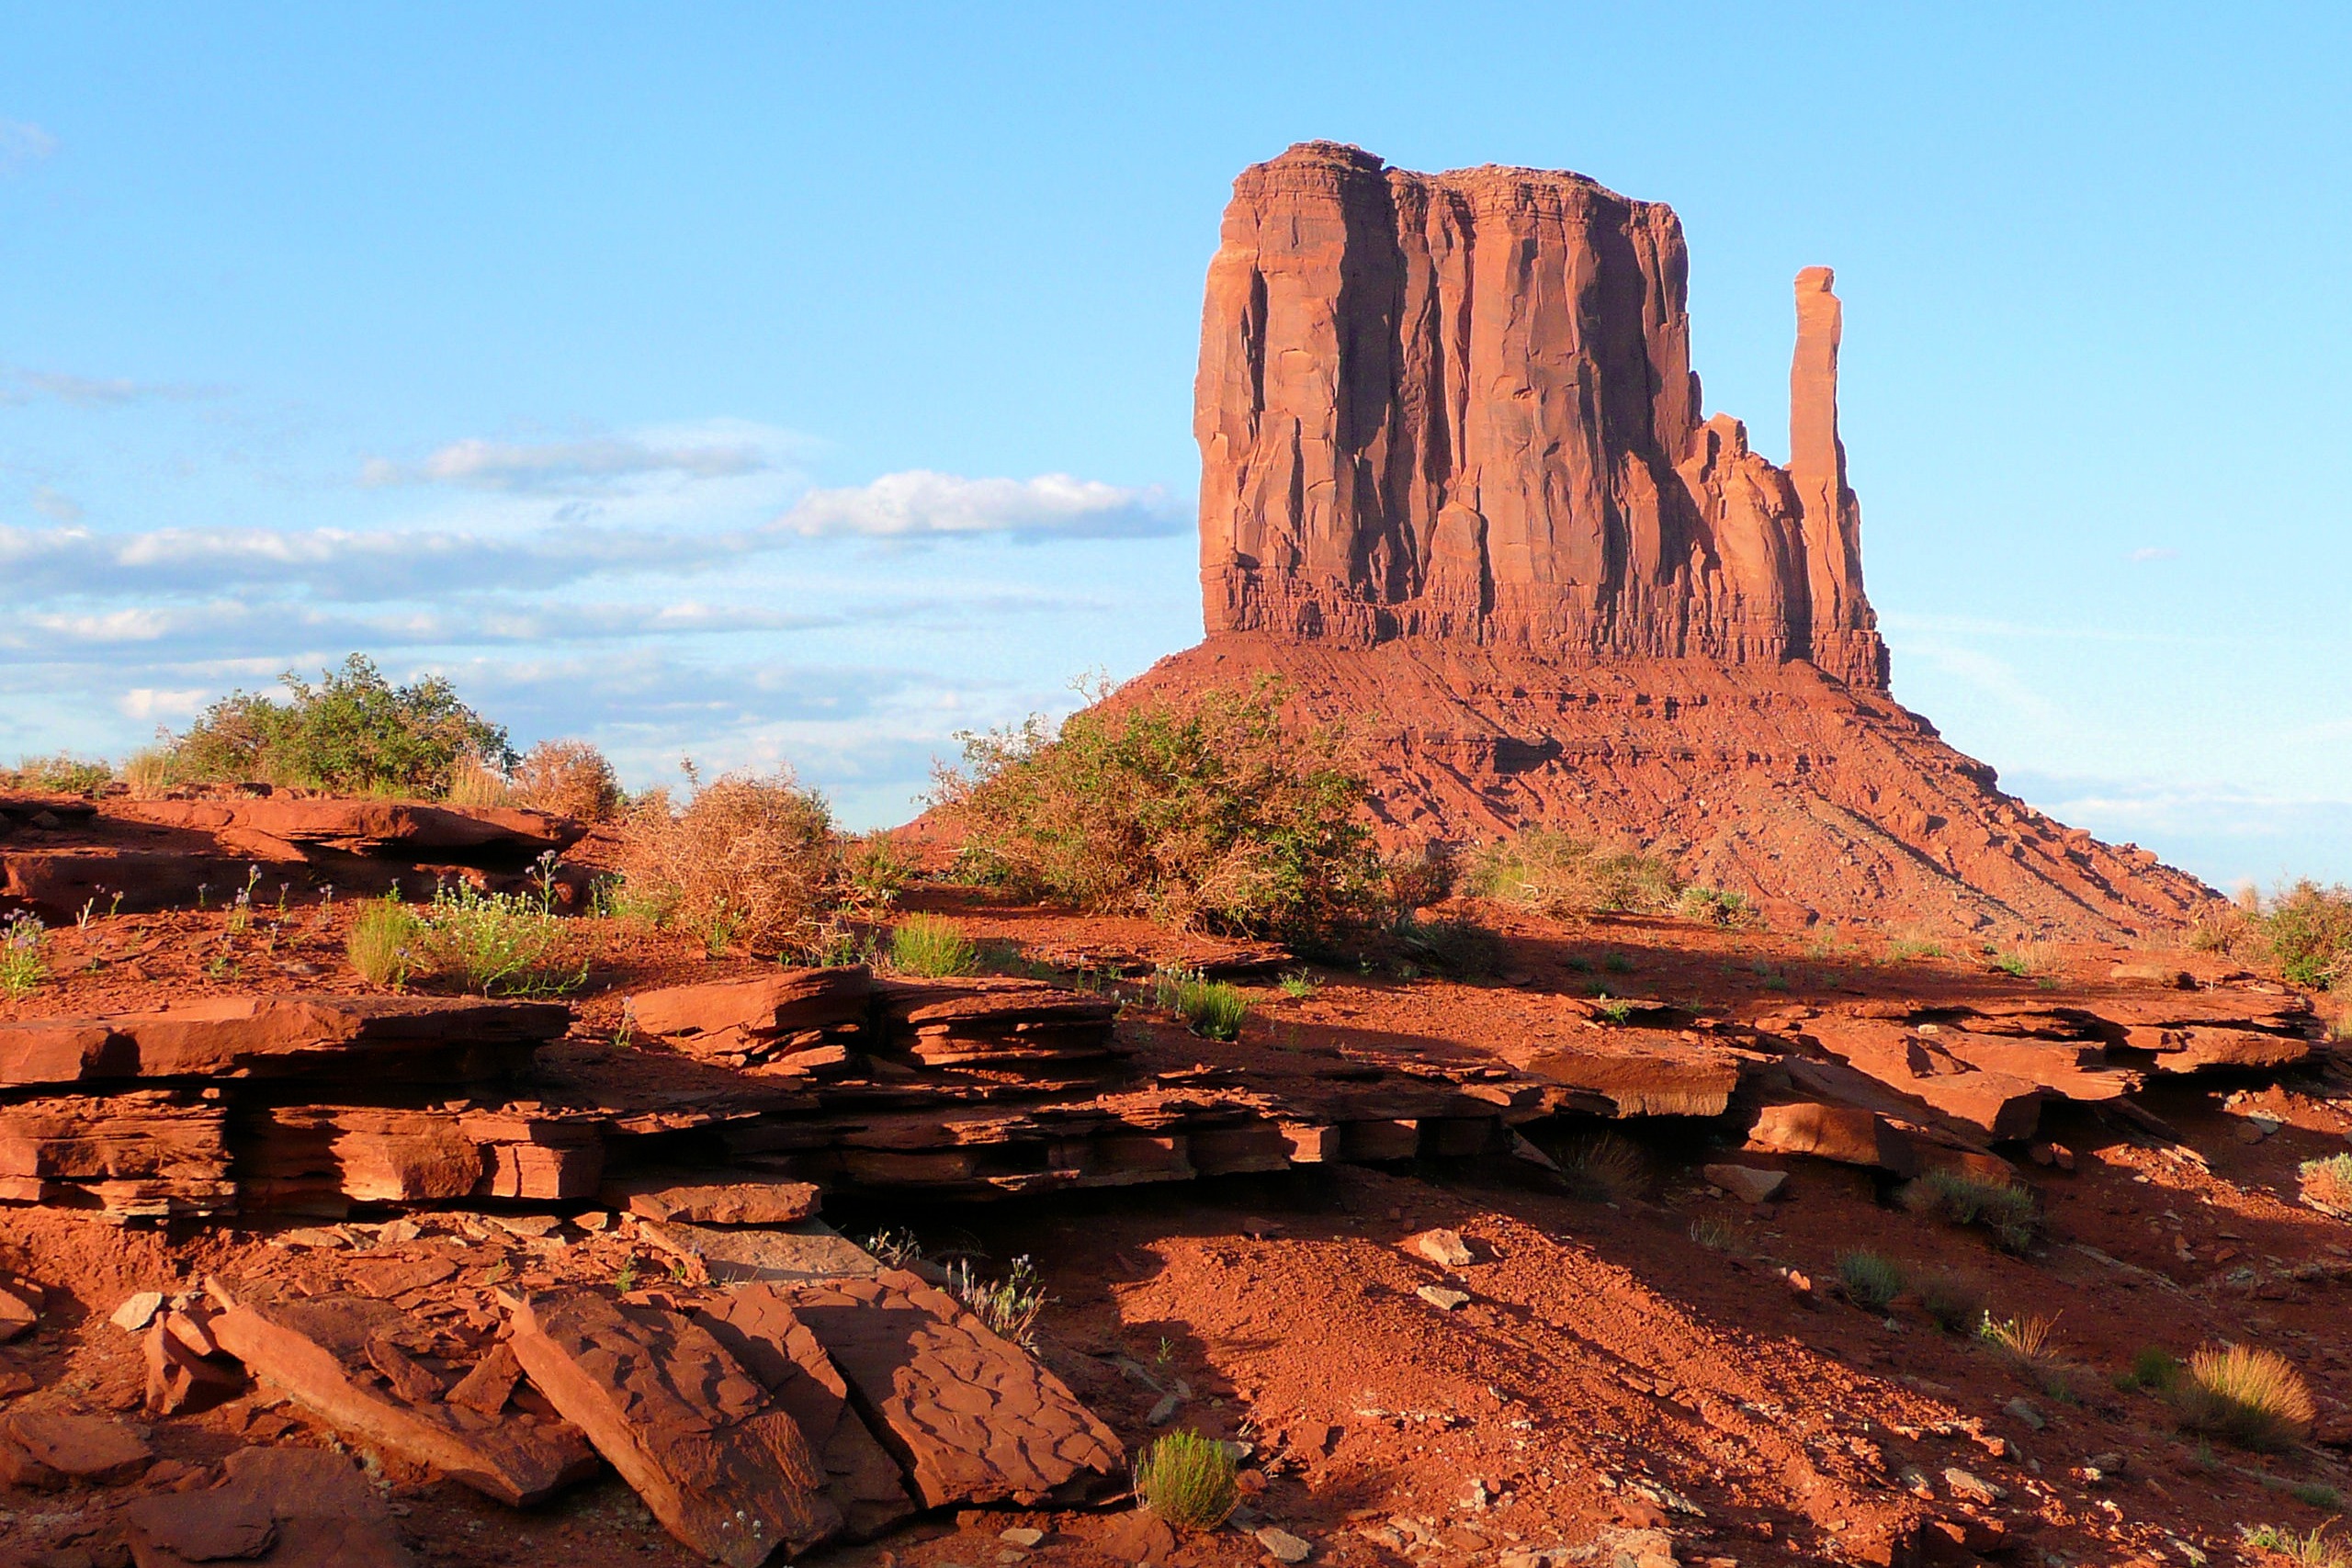
landscape, nature, rock, wilderness, mountain, desert, valley, formation, cliff, arch, red, park, scenery, usa, landmark, terrain, national park, material, rocks, geology, ruins, utah, badlands, plateau, tourist attraction, wadi, butte, monument valley, ancient history, natural environment, elephant rock